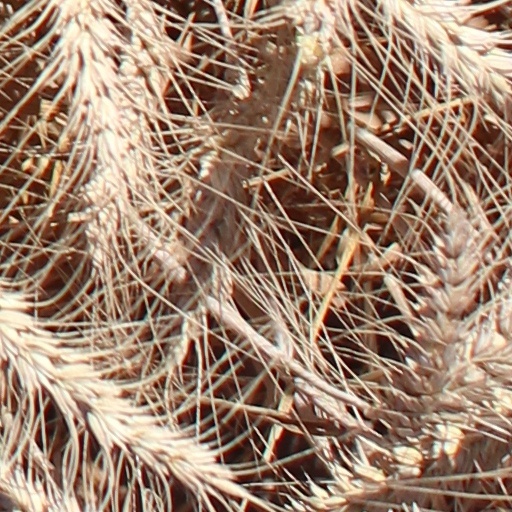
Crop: wheat